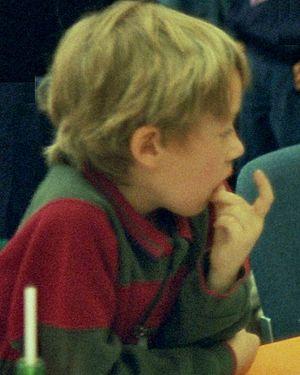
Luke James McShane est un grand maître anglais du jeu d'échecs né le 7 janvier 1984. Au 1ᵉʳ décembre 2019, son classement Elo est de 2 677 points ; il est ainsi le 4ᵉ joueur anglais et le 58ᵉ mondial.